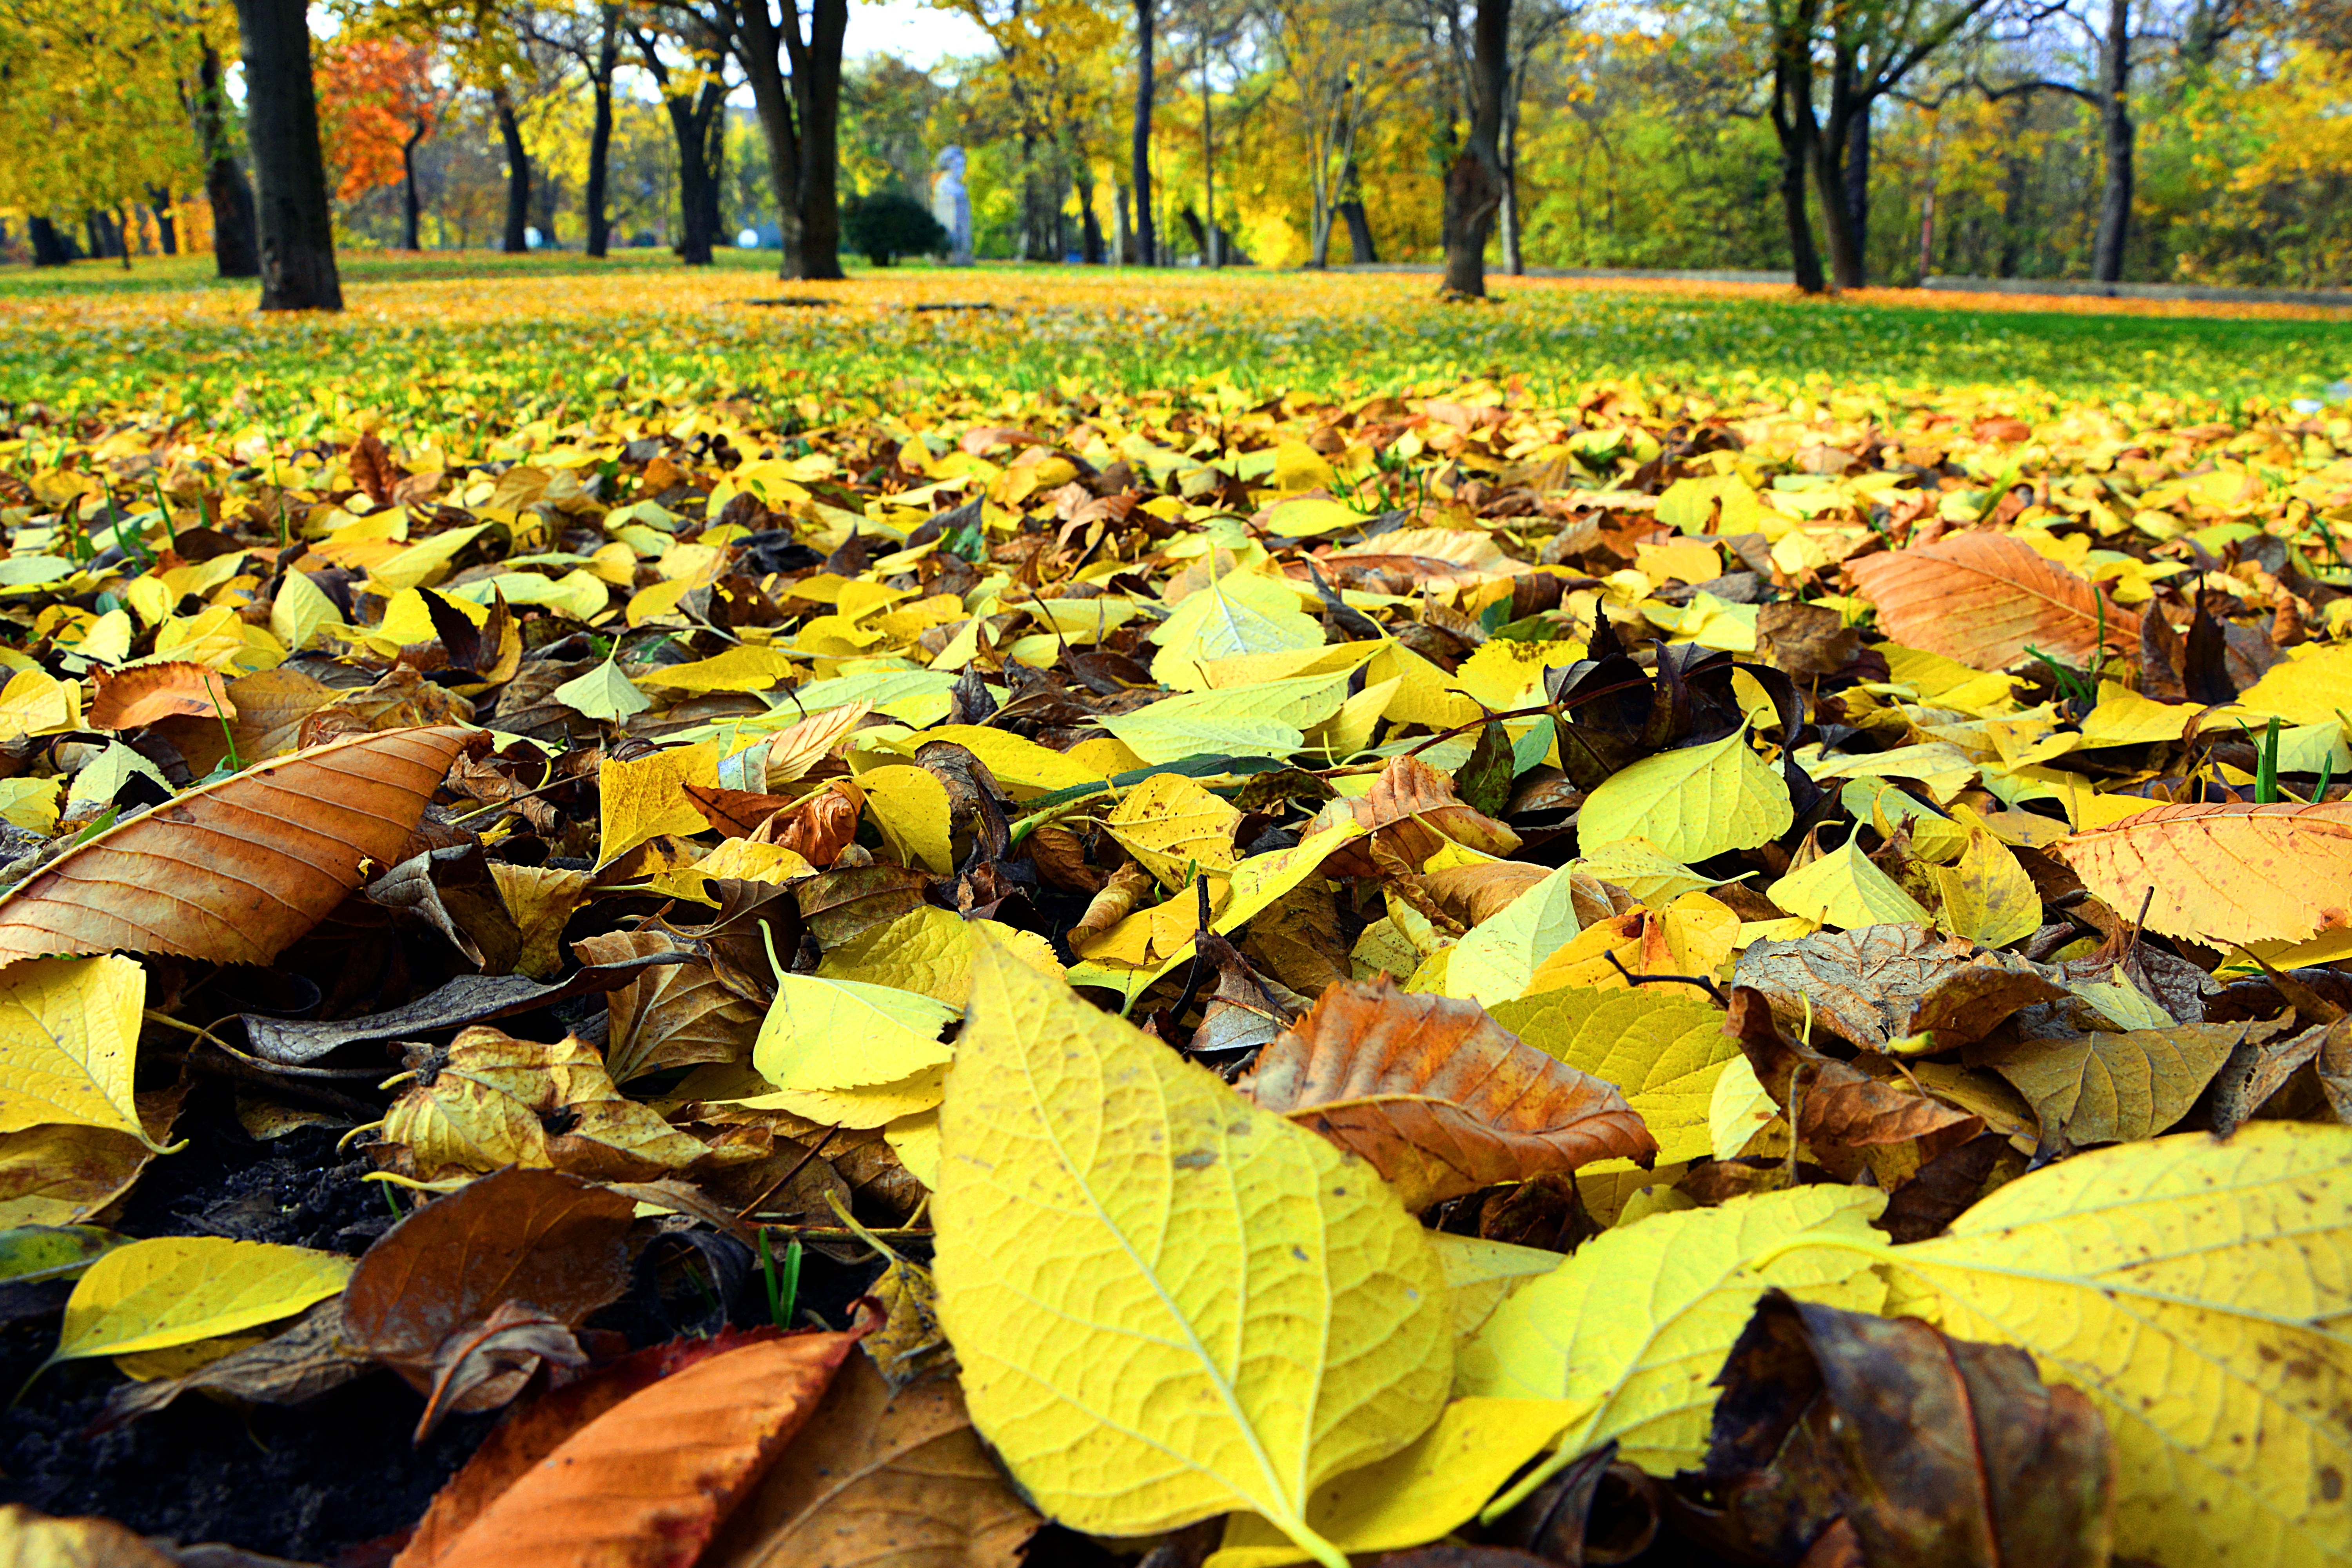
tree, nature, forest, leaf, flower, autumn, season, leaves, seasons, deciduous, woodland, ecosystem